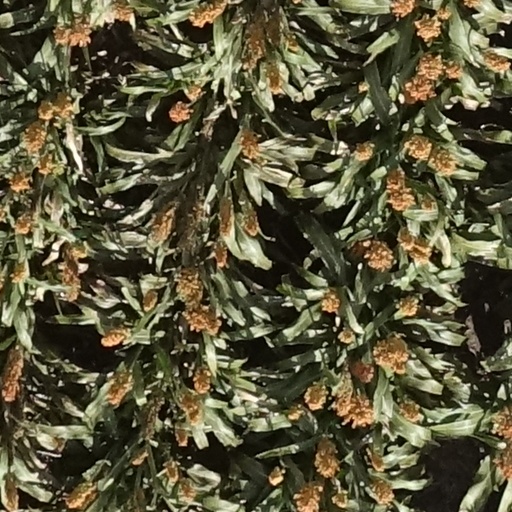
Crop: sorghum